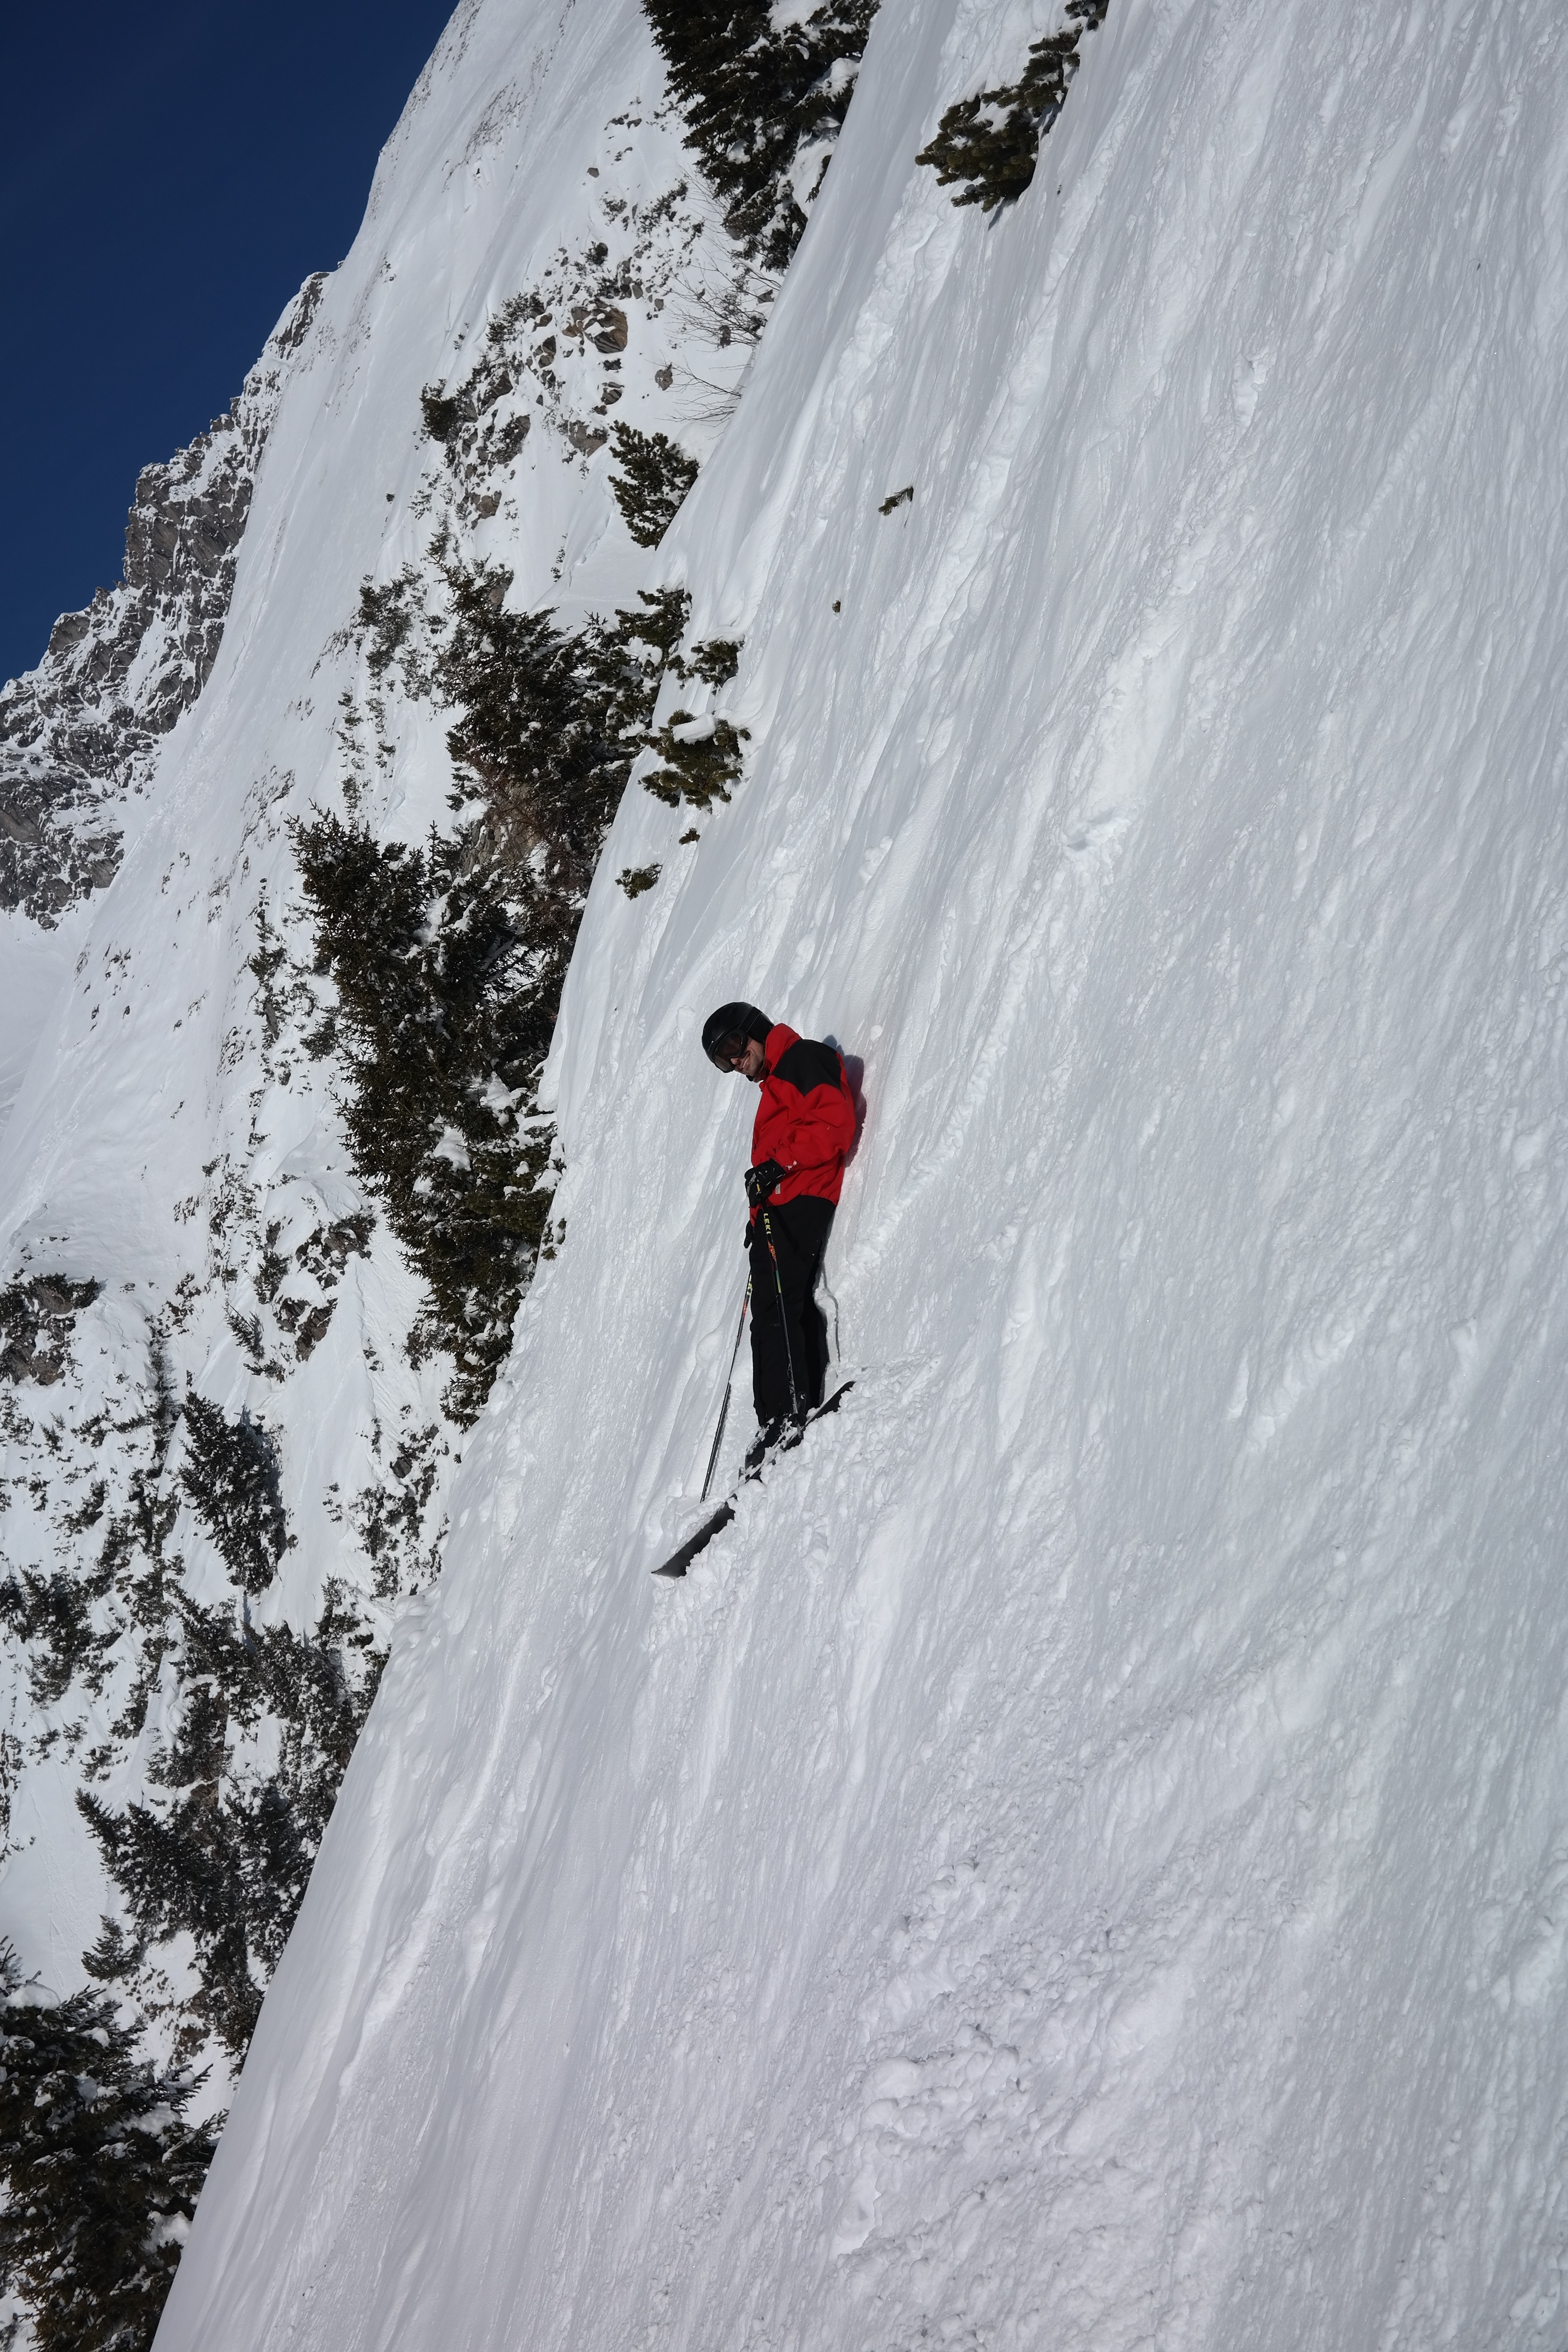
snow, winter, adventure, mountain range, recreation, slope, climbing, steep, extreme sport, skiing, mountaineering, sports, mountains, runway, risk, wintry, skier, dangerous, critical, ski area, backcountry skiiing, ski touring, extremely, mountain peaks, arlberg, ski mountaineering, outdoor recreation, ice climbing, geological phenomenon, telemark skiing